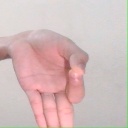
अक्षर: ज्ञ